Bhanpura

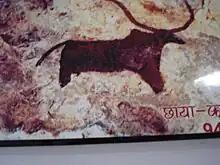
Rock painting in Bhanpura

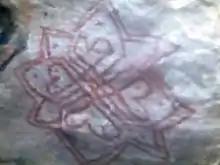
A rock painting at Seeta Khardi near Bhanpura

In order to study the early cupules in India, an international project called "Early Indian Petroglyphs" was established in 2000. It is a joint venture by researchers from Rock Art Society of India (RASI) and Australian Rock Art Association (AURA), under the supervision of the International Federation of Rock Art Organizations (IFRAO), Robert Bednarik and Giriraj Kumar.